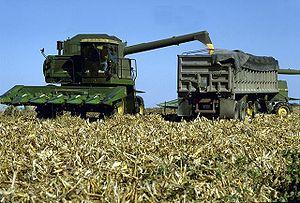
John Deere est une marque de la société américaine Deere & Company, dont le siège est situé à Moline, spécialisée dans la fabrication de matériel agricole et notamment de tracteurs, moissonneuses-batteuses, ramasseuse-presses, ainsi que des tondeuses à gazon ou encore des équipements forestiers. Ces machines sont facilement reconnaissables à leur lignée verte soulignée de jaune. Deere & Company est l'une des plus vieilles compagnies industrielles des États-Unis. Elle est cotée en bourse.
L'occupation du sol désigne pour la FAO « la couverture physique de la surface des terres émergées » et donc le type d'usage fait des terres par l'Homme. La mosaïque paysagère est cartographiée en identifiant les types homogènes de milieux.
Le maïs, appelé blé d’Inde au Canada, est une plante herbacée tropicale annuelle de la famille des Poacées, largement cultivée comme céréale pour ses grains riches en amidon, mais aussi comme plante fourragère. Le terme désigne aussi le grain de maïs lui-même.
Un transporteur à vis ou convoyeur à vis est un appareil de manutention de matériel en vrac qui utilise la rotation d'une vis à hélices pour déplacer le matériel à l'intérieur d'une auge ou d'un tube. Ce principe est basé sur la vis d'Archimède. Le transporteur est utilisé pour le transport de liquides, de grains et de matériel granuleux.